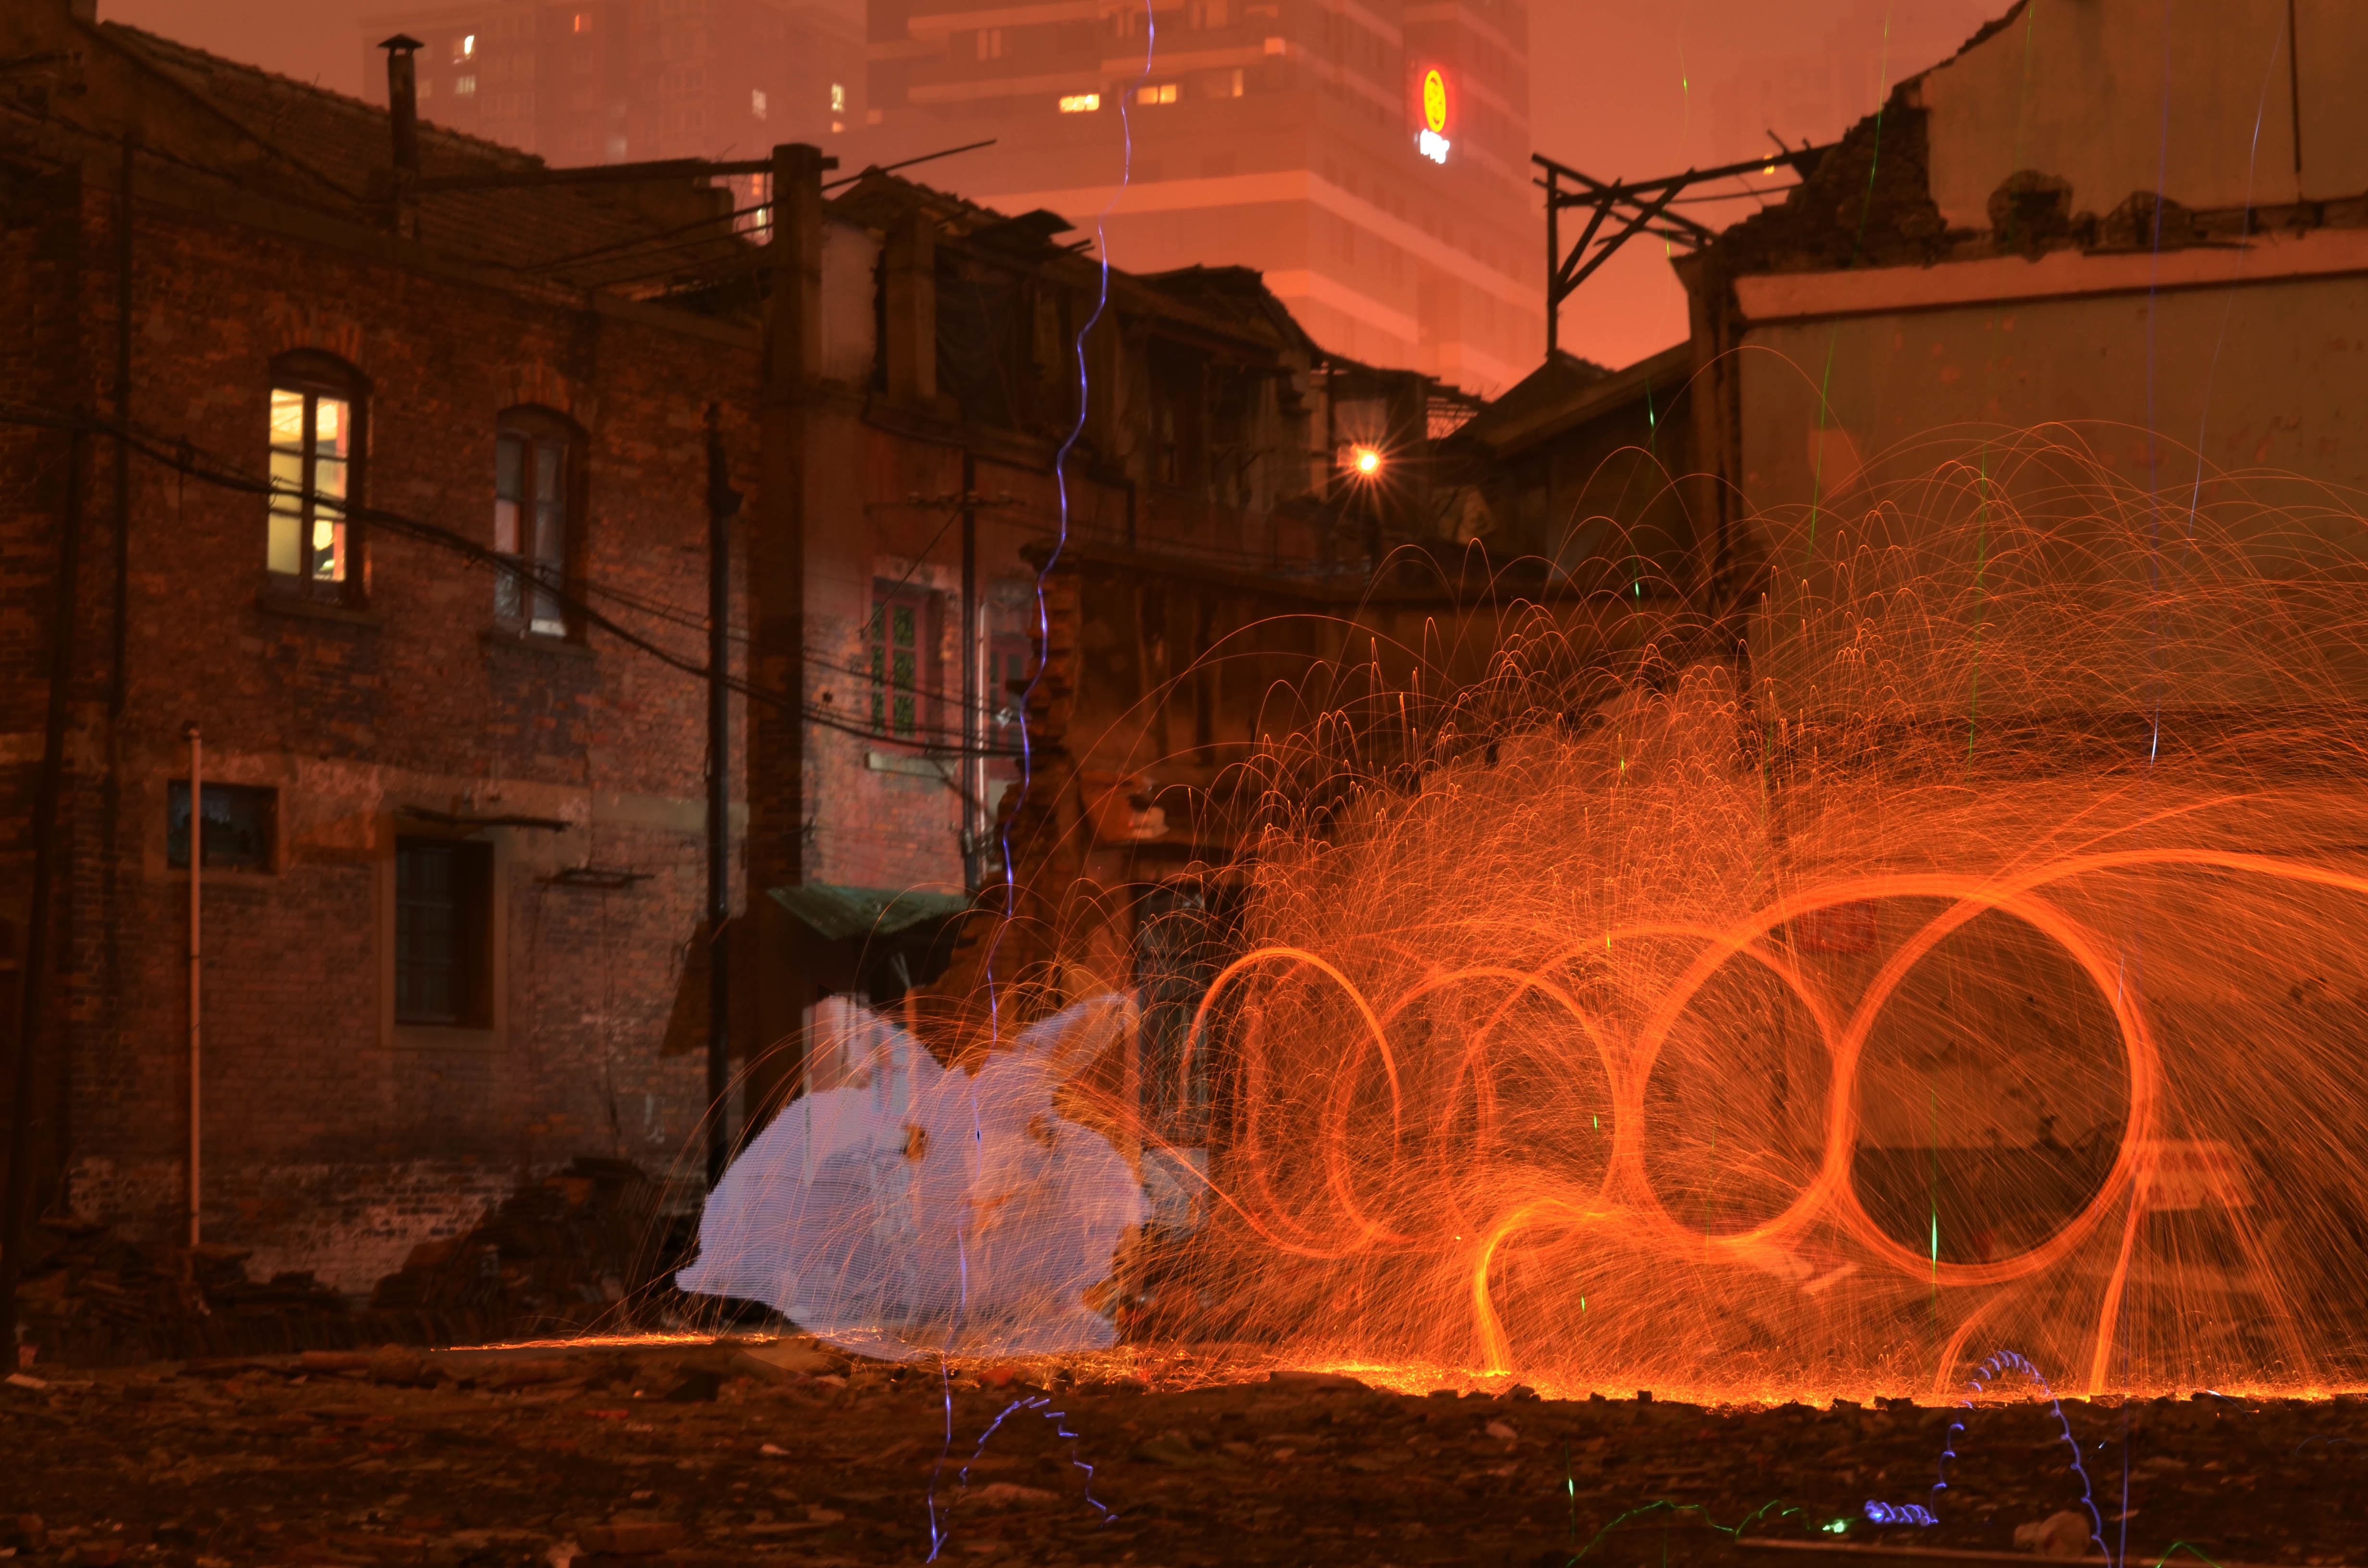
light, night, evening, fire, darkness, lighting, screenshot, geological phenomenon